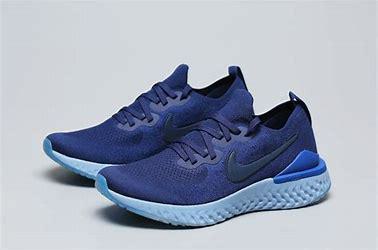
Brand: Nike
Model: Epic React Flyknit 2